Ankara University Faculty of Dentistry

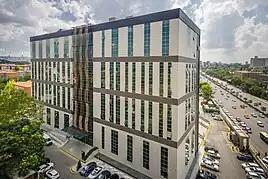

Studies for the establishment of the Ankara University Faculty of Dentistry began in 1959. A decision to create a school of dentistry was made during a meeting of the board of professors on March 15, 1959, under the leadership of Zafer Paykoç, then dean of the Ankara University Faculty of Medicine.